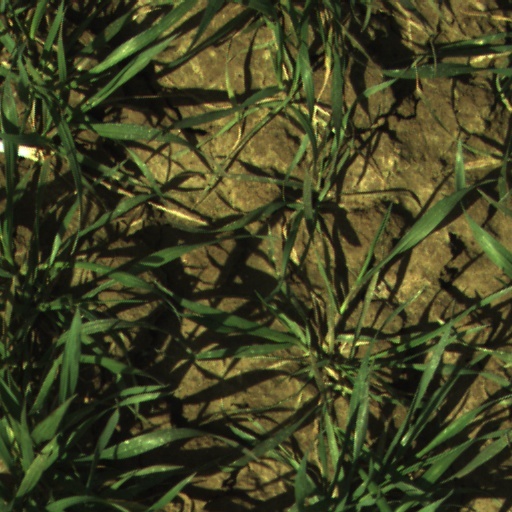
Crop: wheat